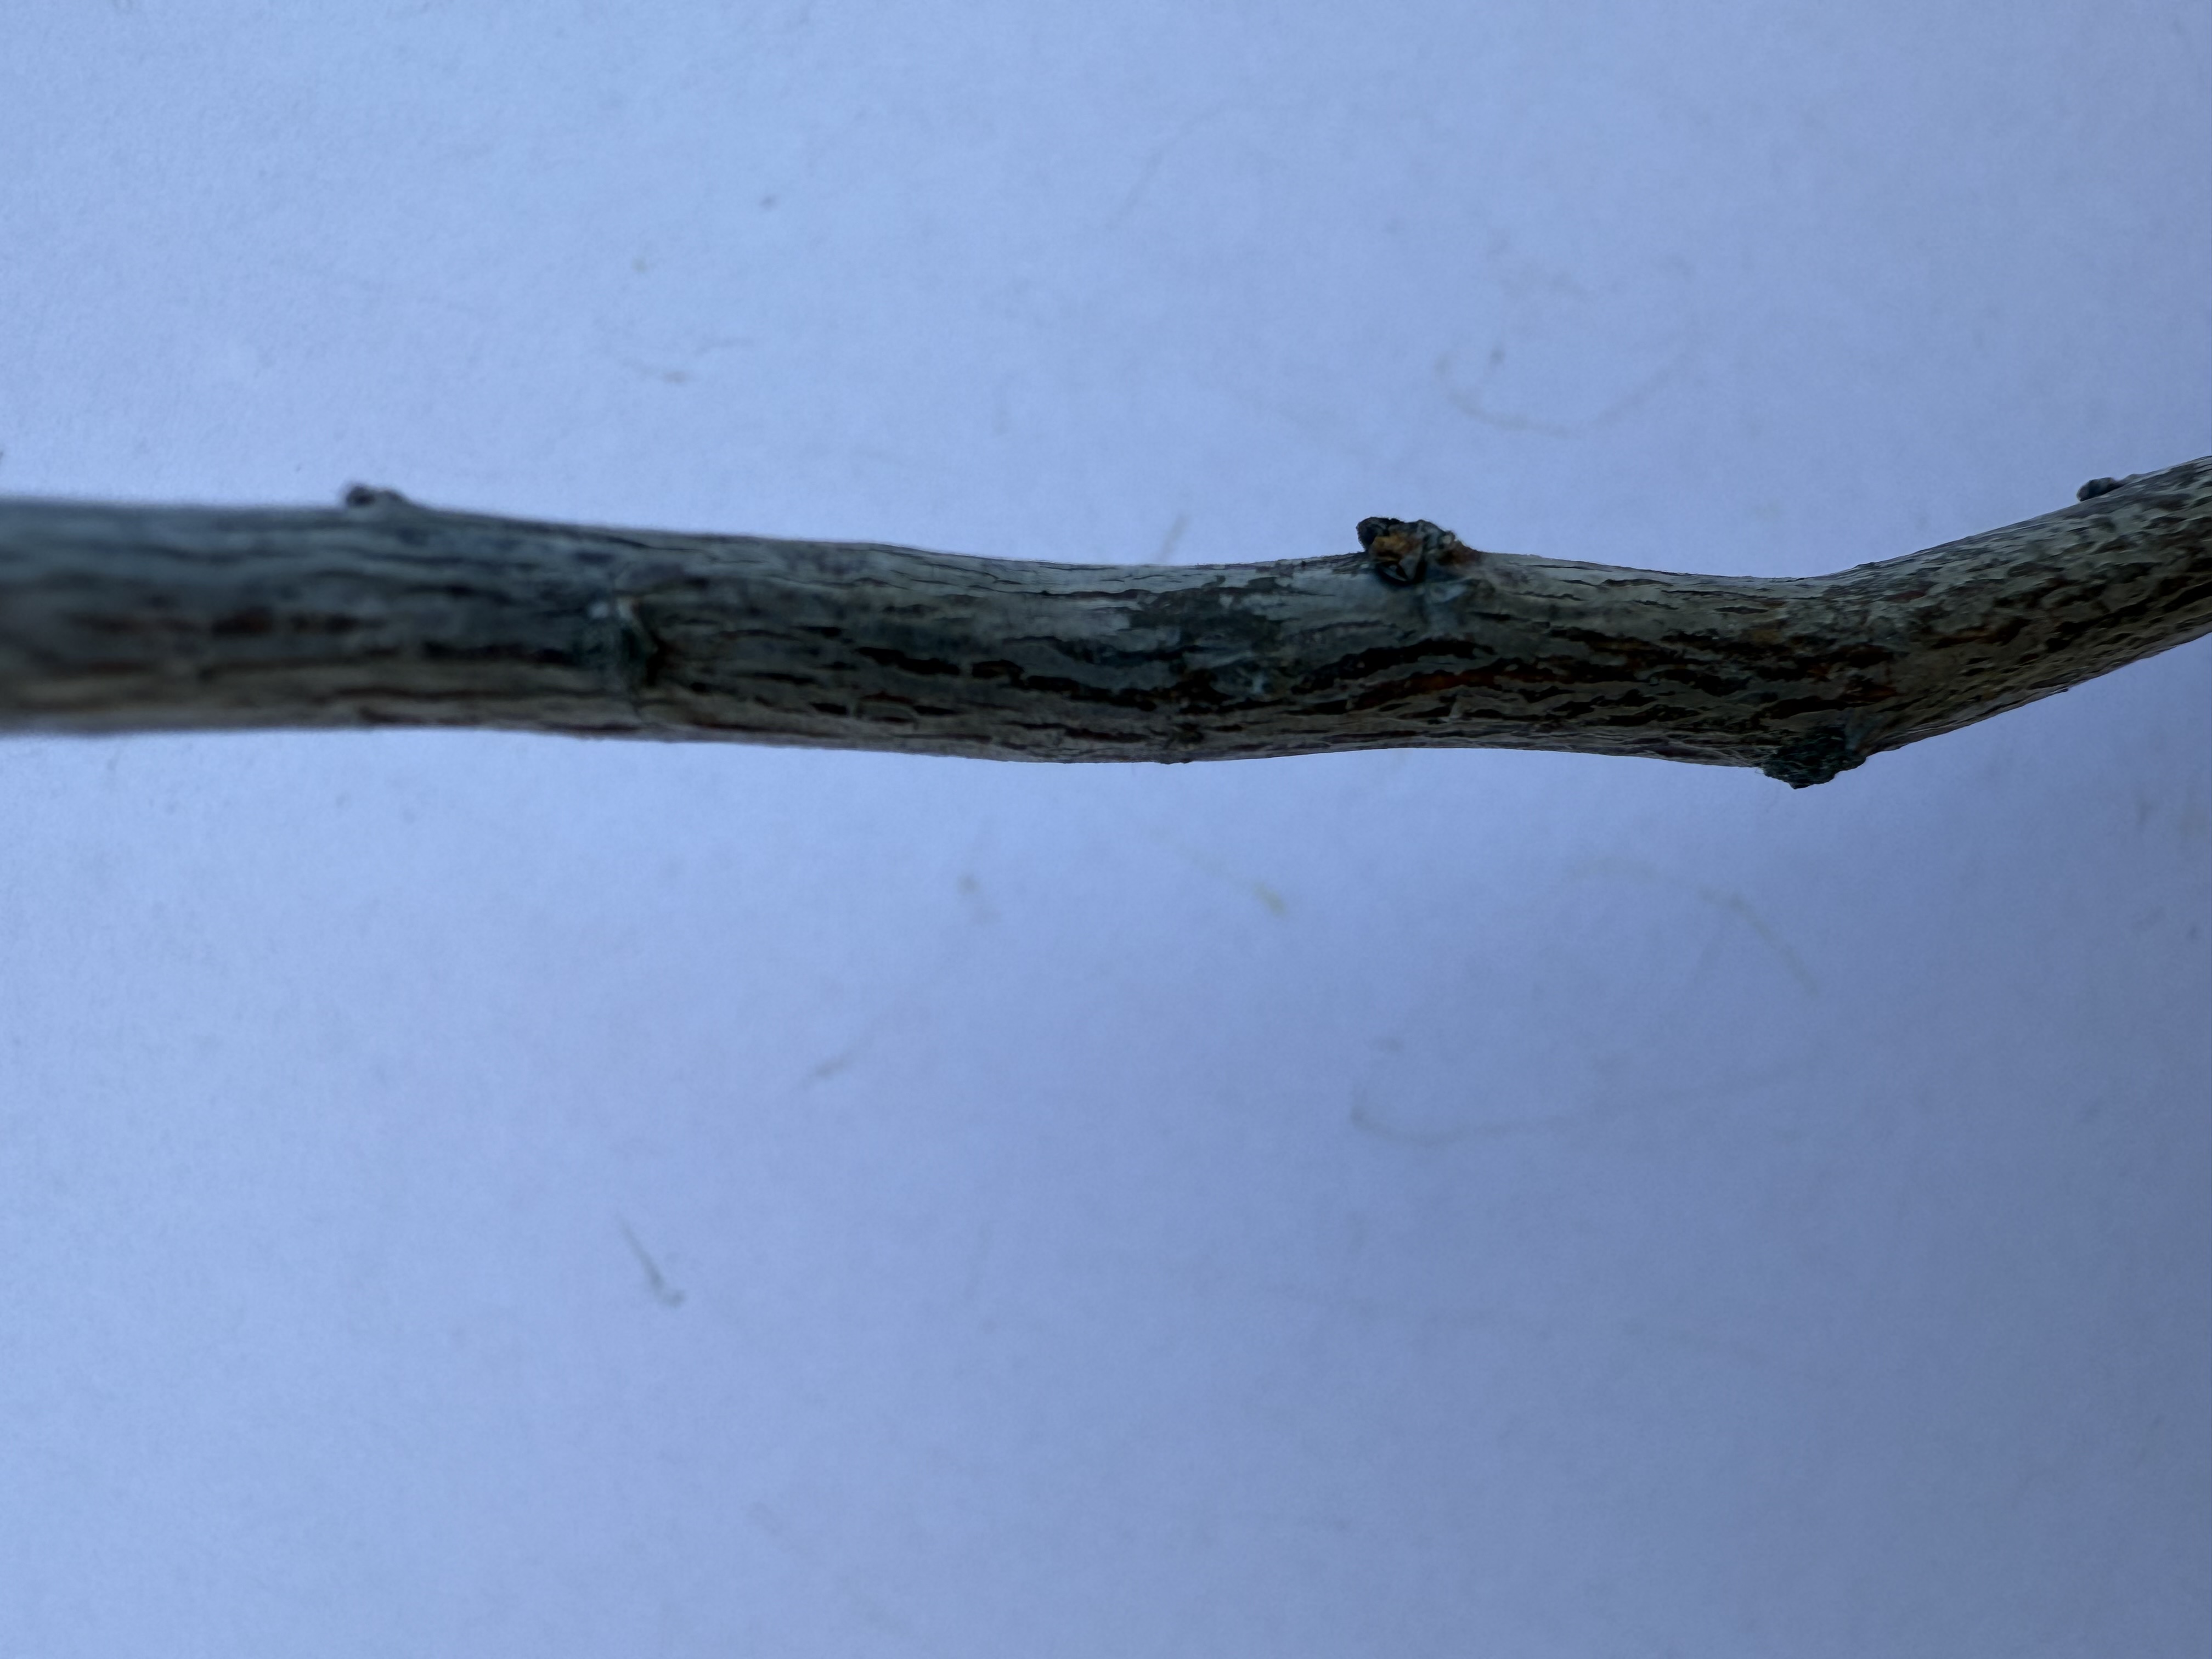
Variety: Angeleno Plum